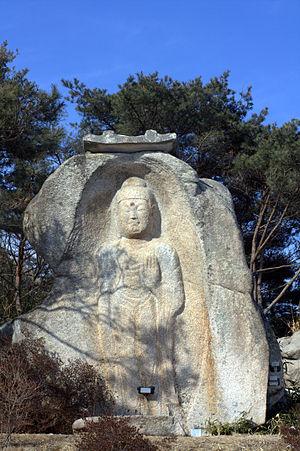
Le district de Hongseong est un district de la province du Chungnam, en Corée du Sud. Depuis le 28 décembre 2012, il sert de capitale à cette province en remplacement de la ville de Daejeon. La population est en baisse, passant de 93 558 habitants en 2001 à 88 865 en 2010.